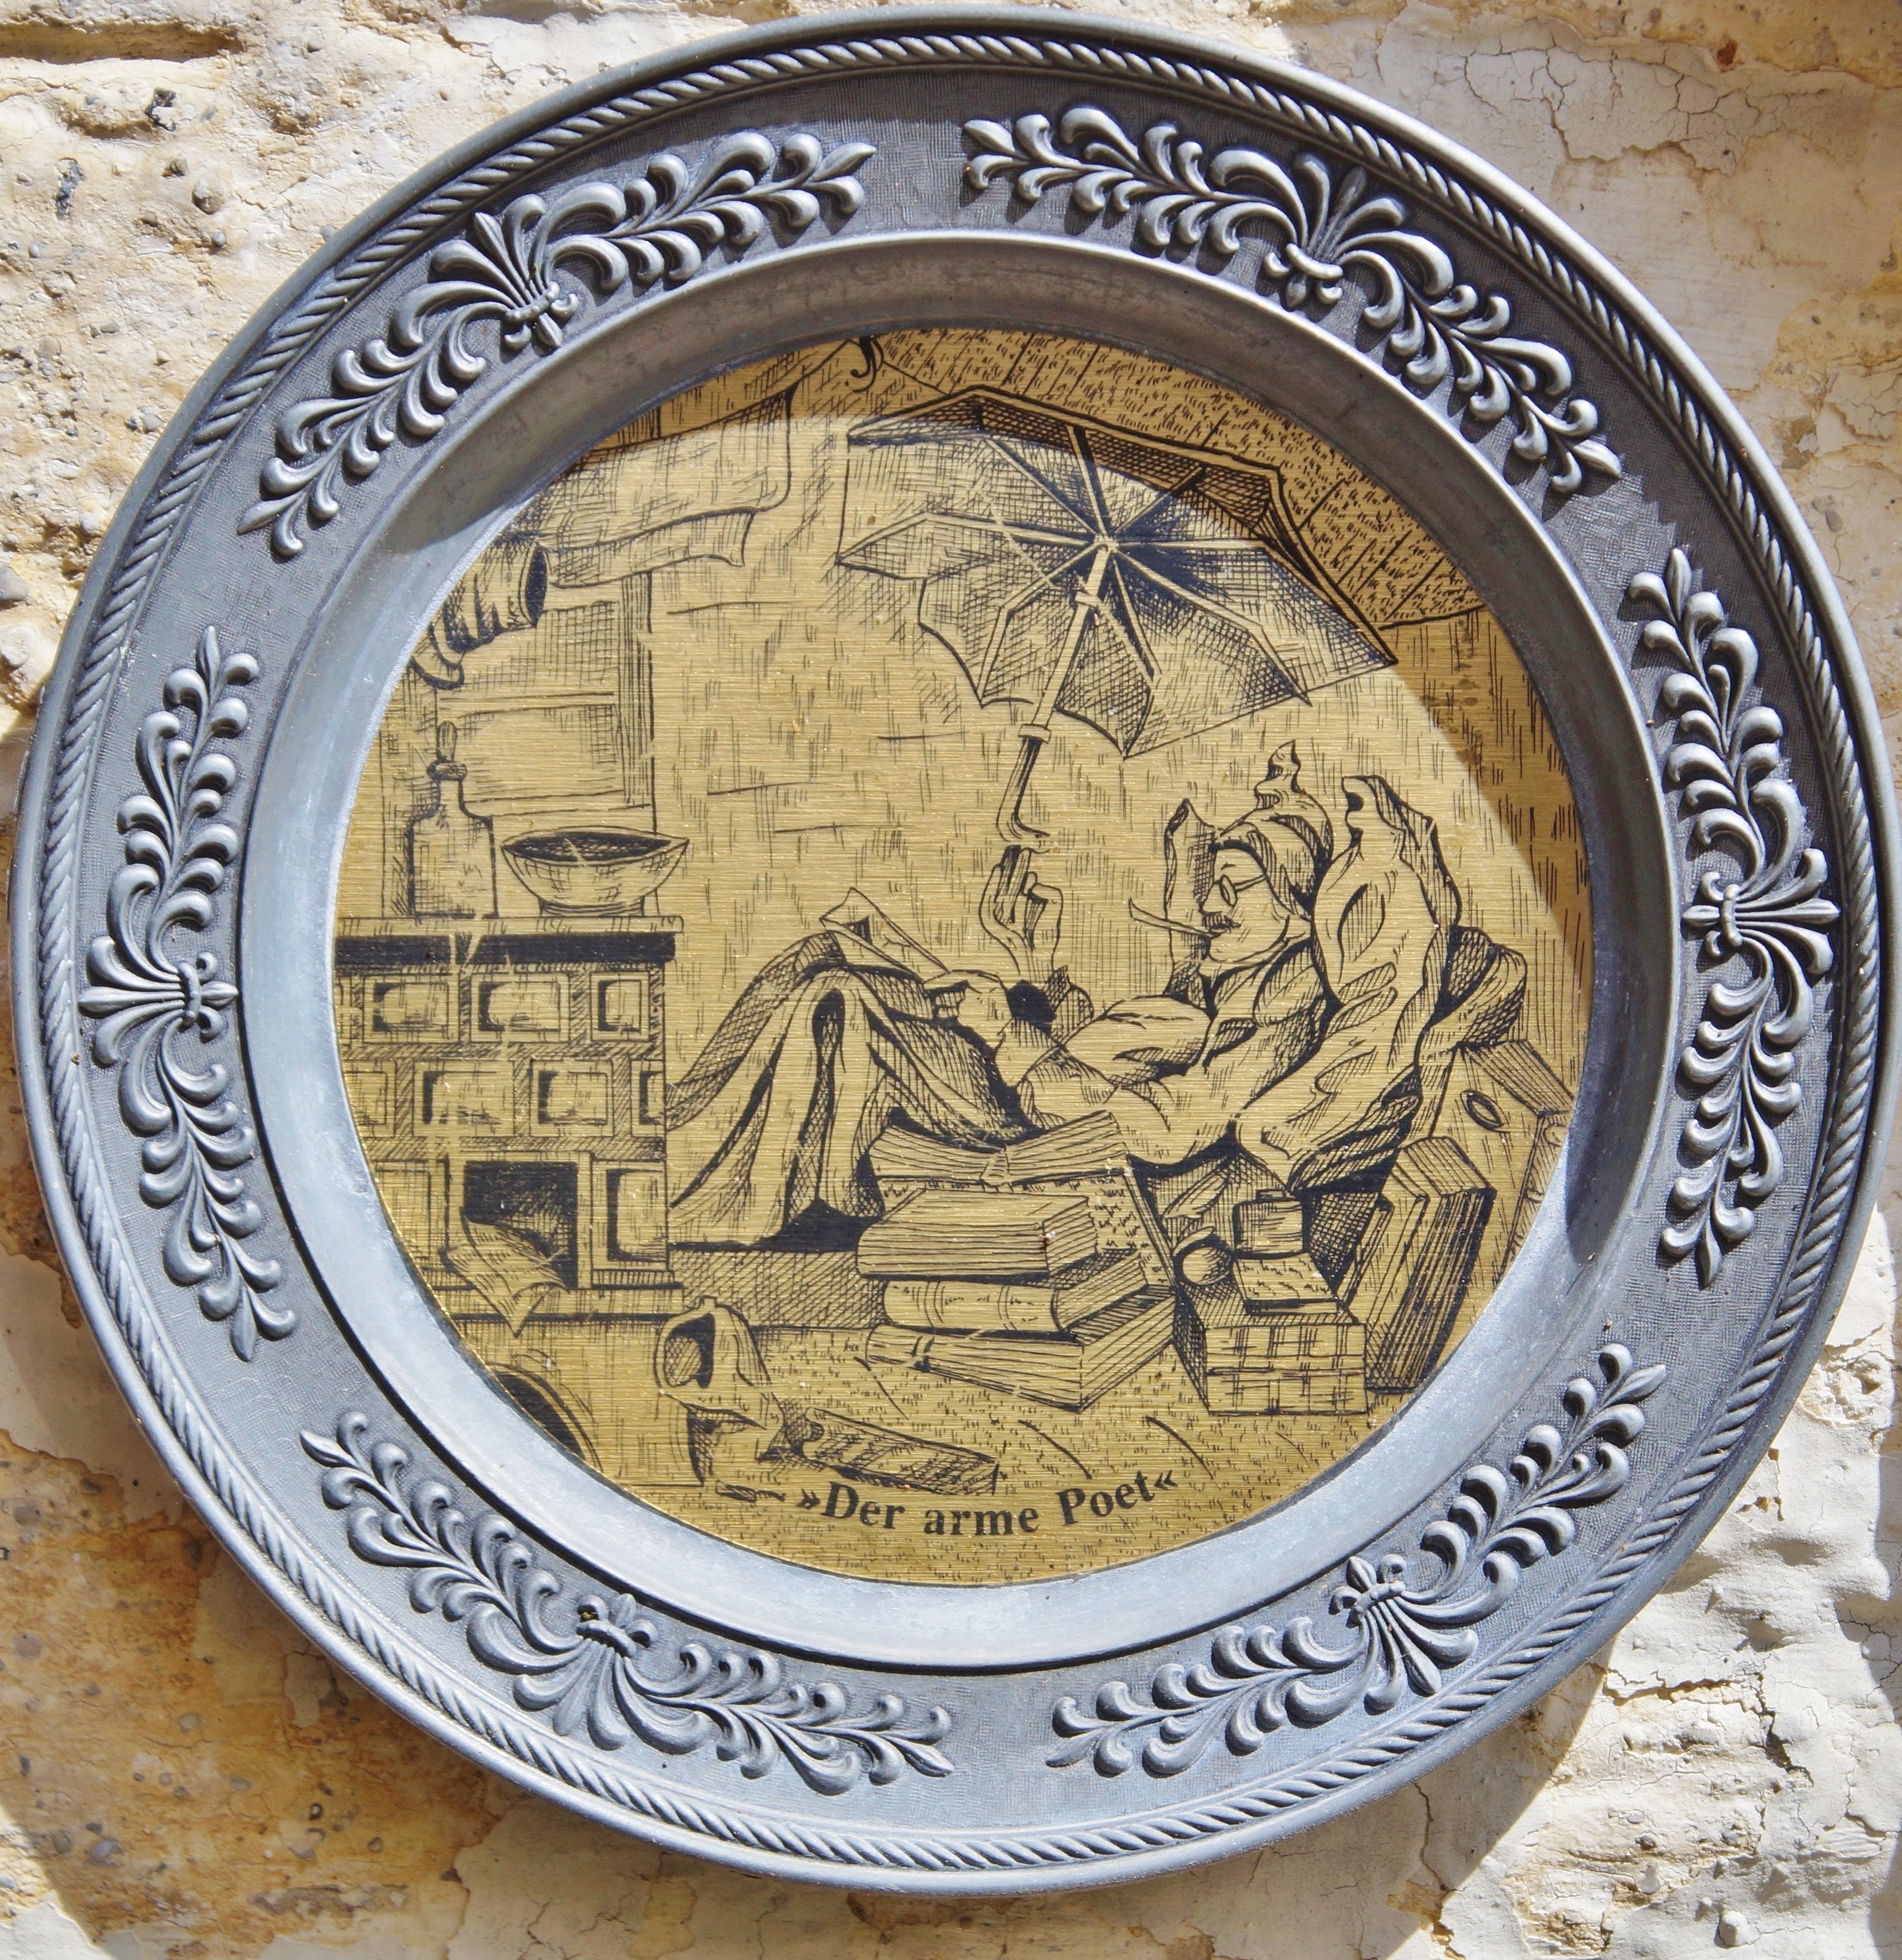
decoration, money, plate, art, currency, coin, image, award, about, wall plate, man made object, ancient history, commemorative plaque, the poor poet